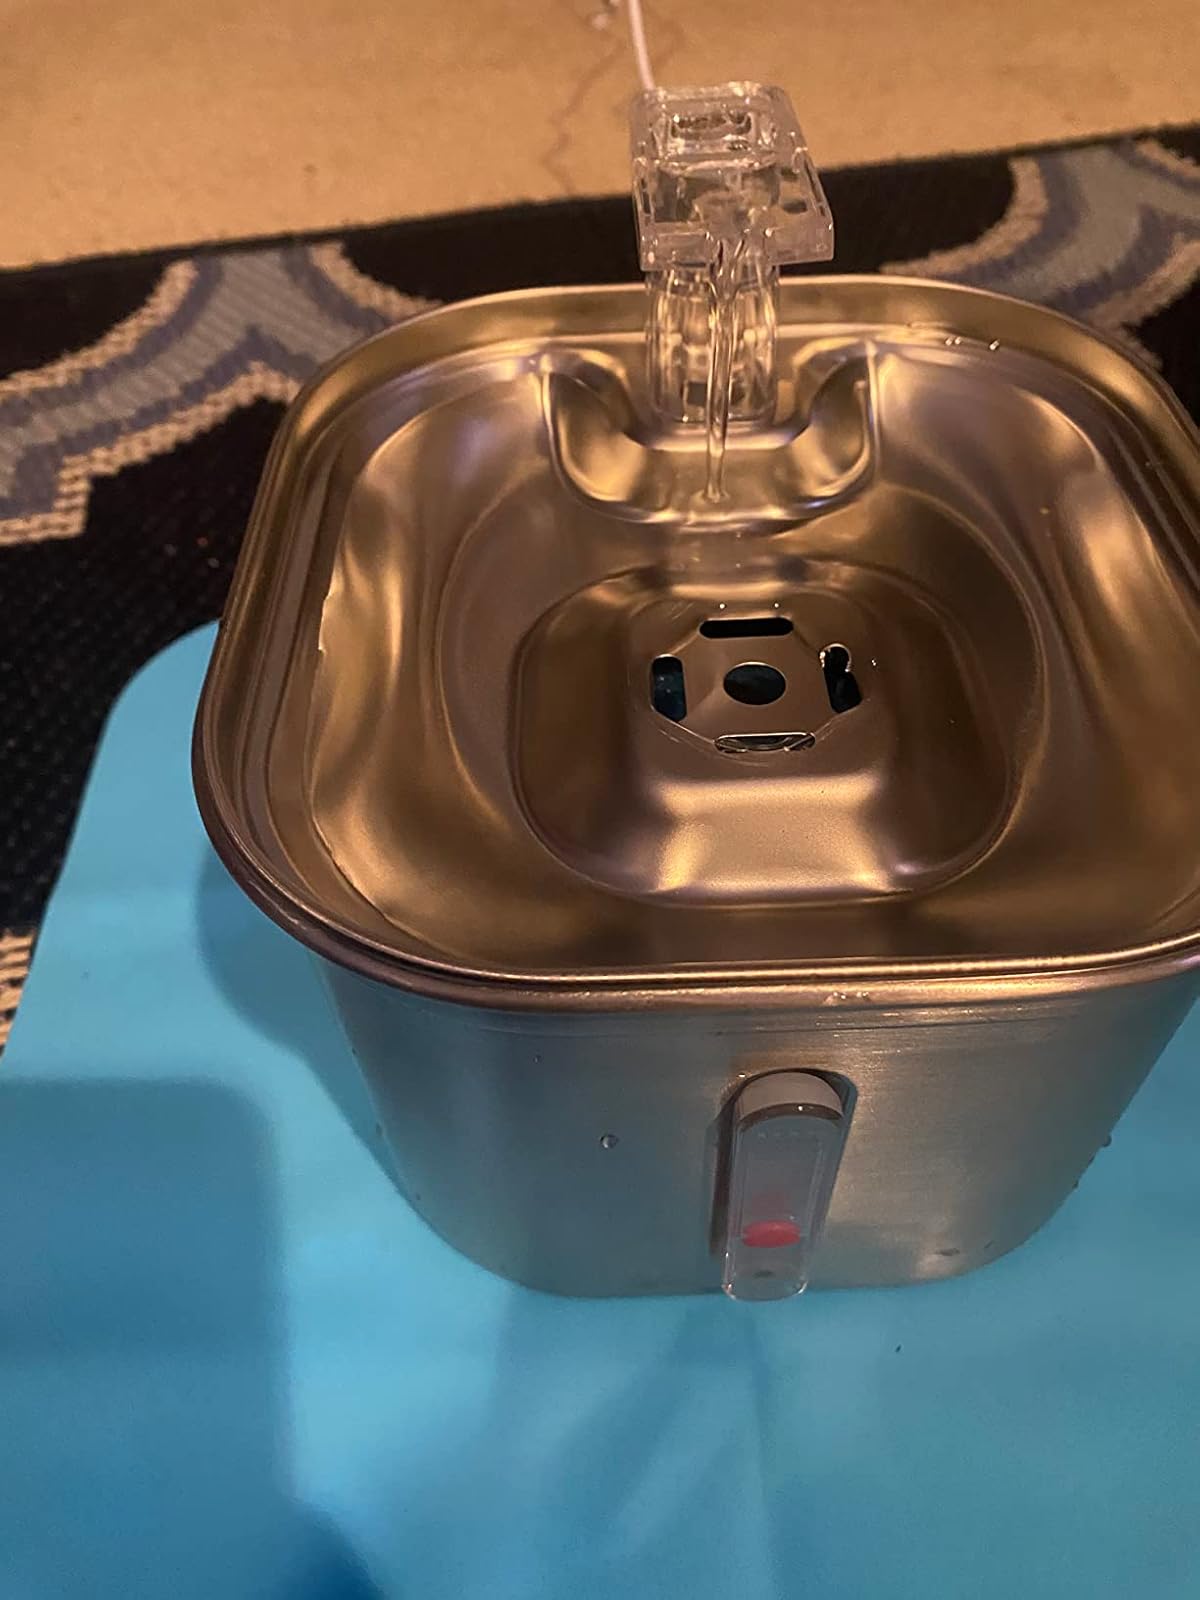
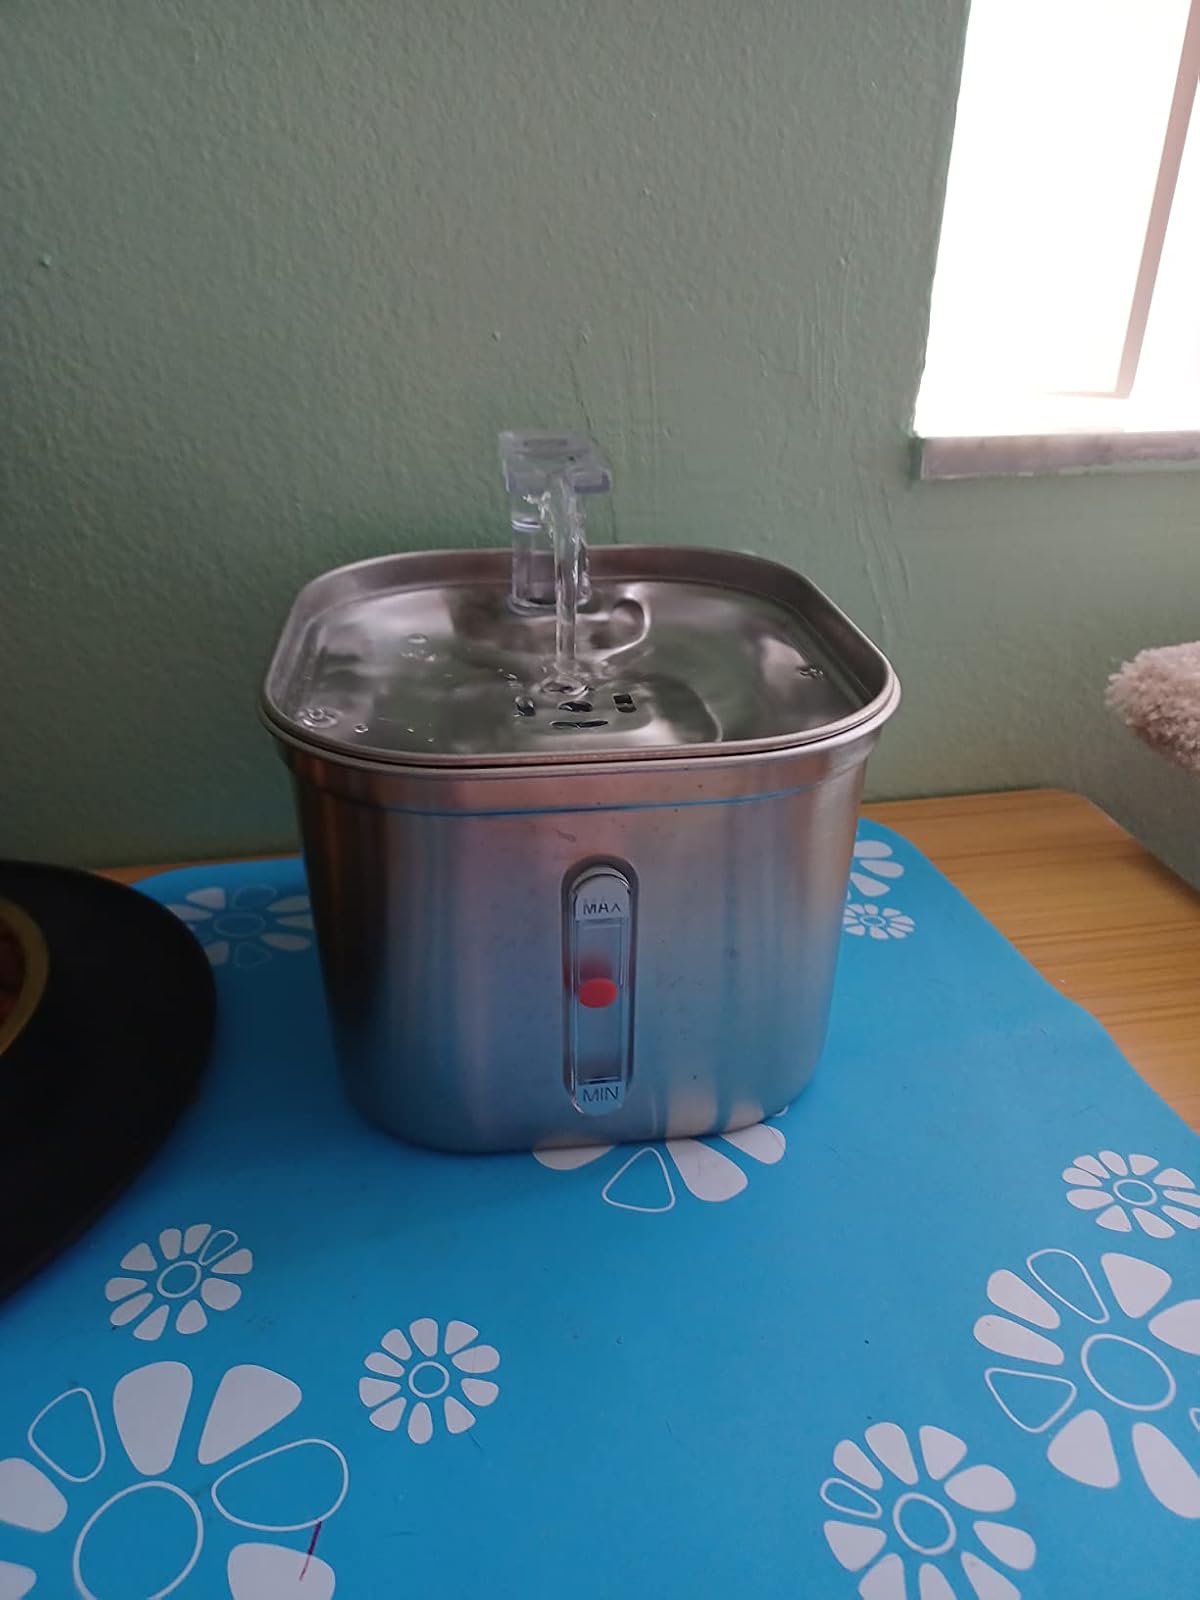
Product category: items_bowl
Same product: yes